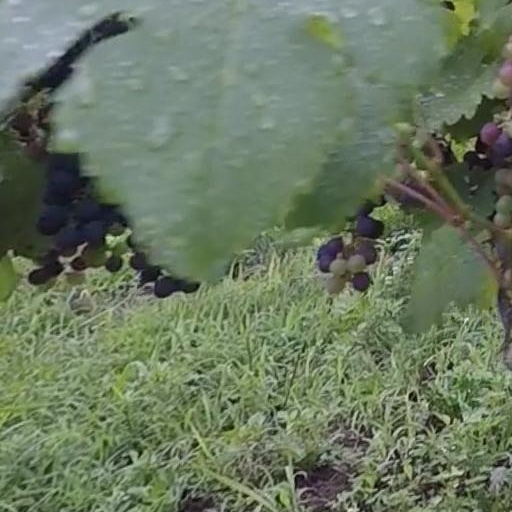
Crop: grape